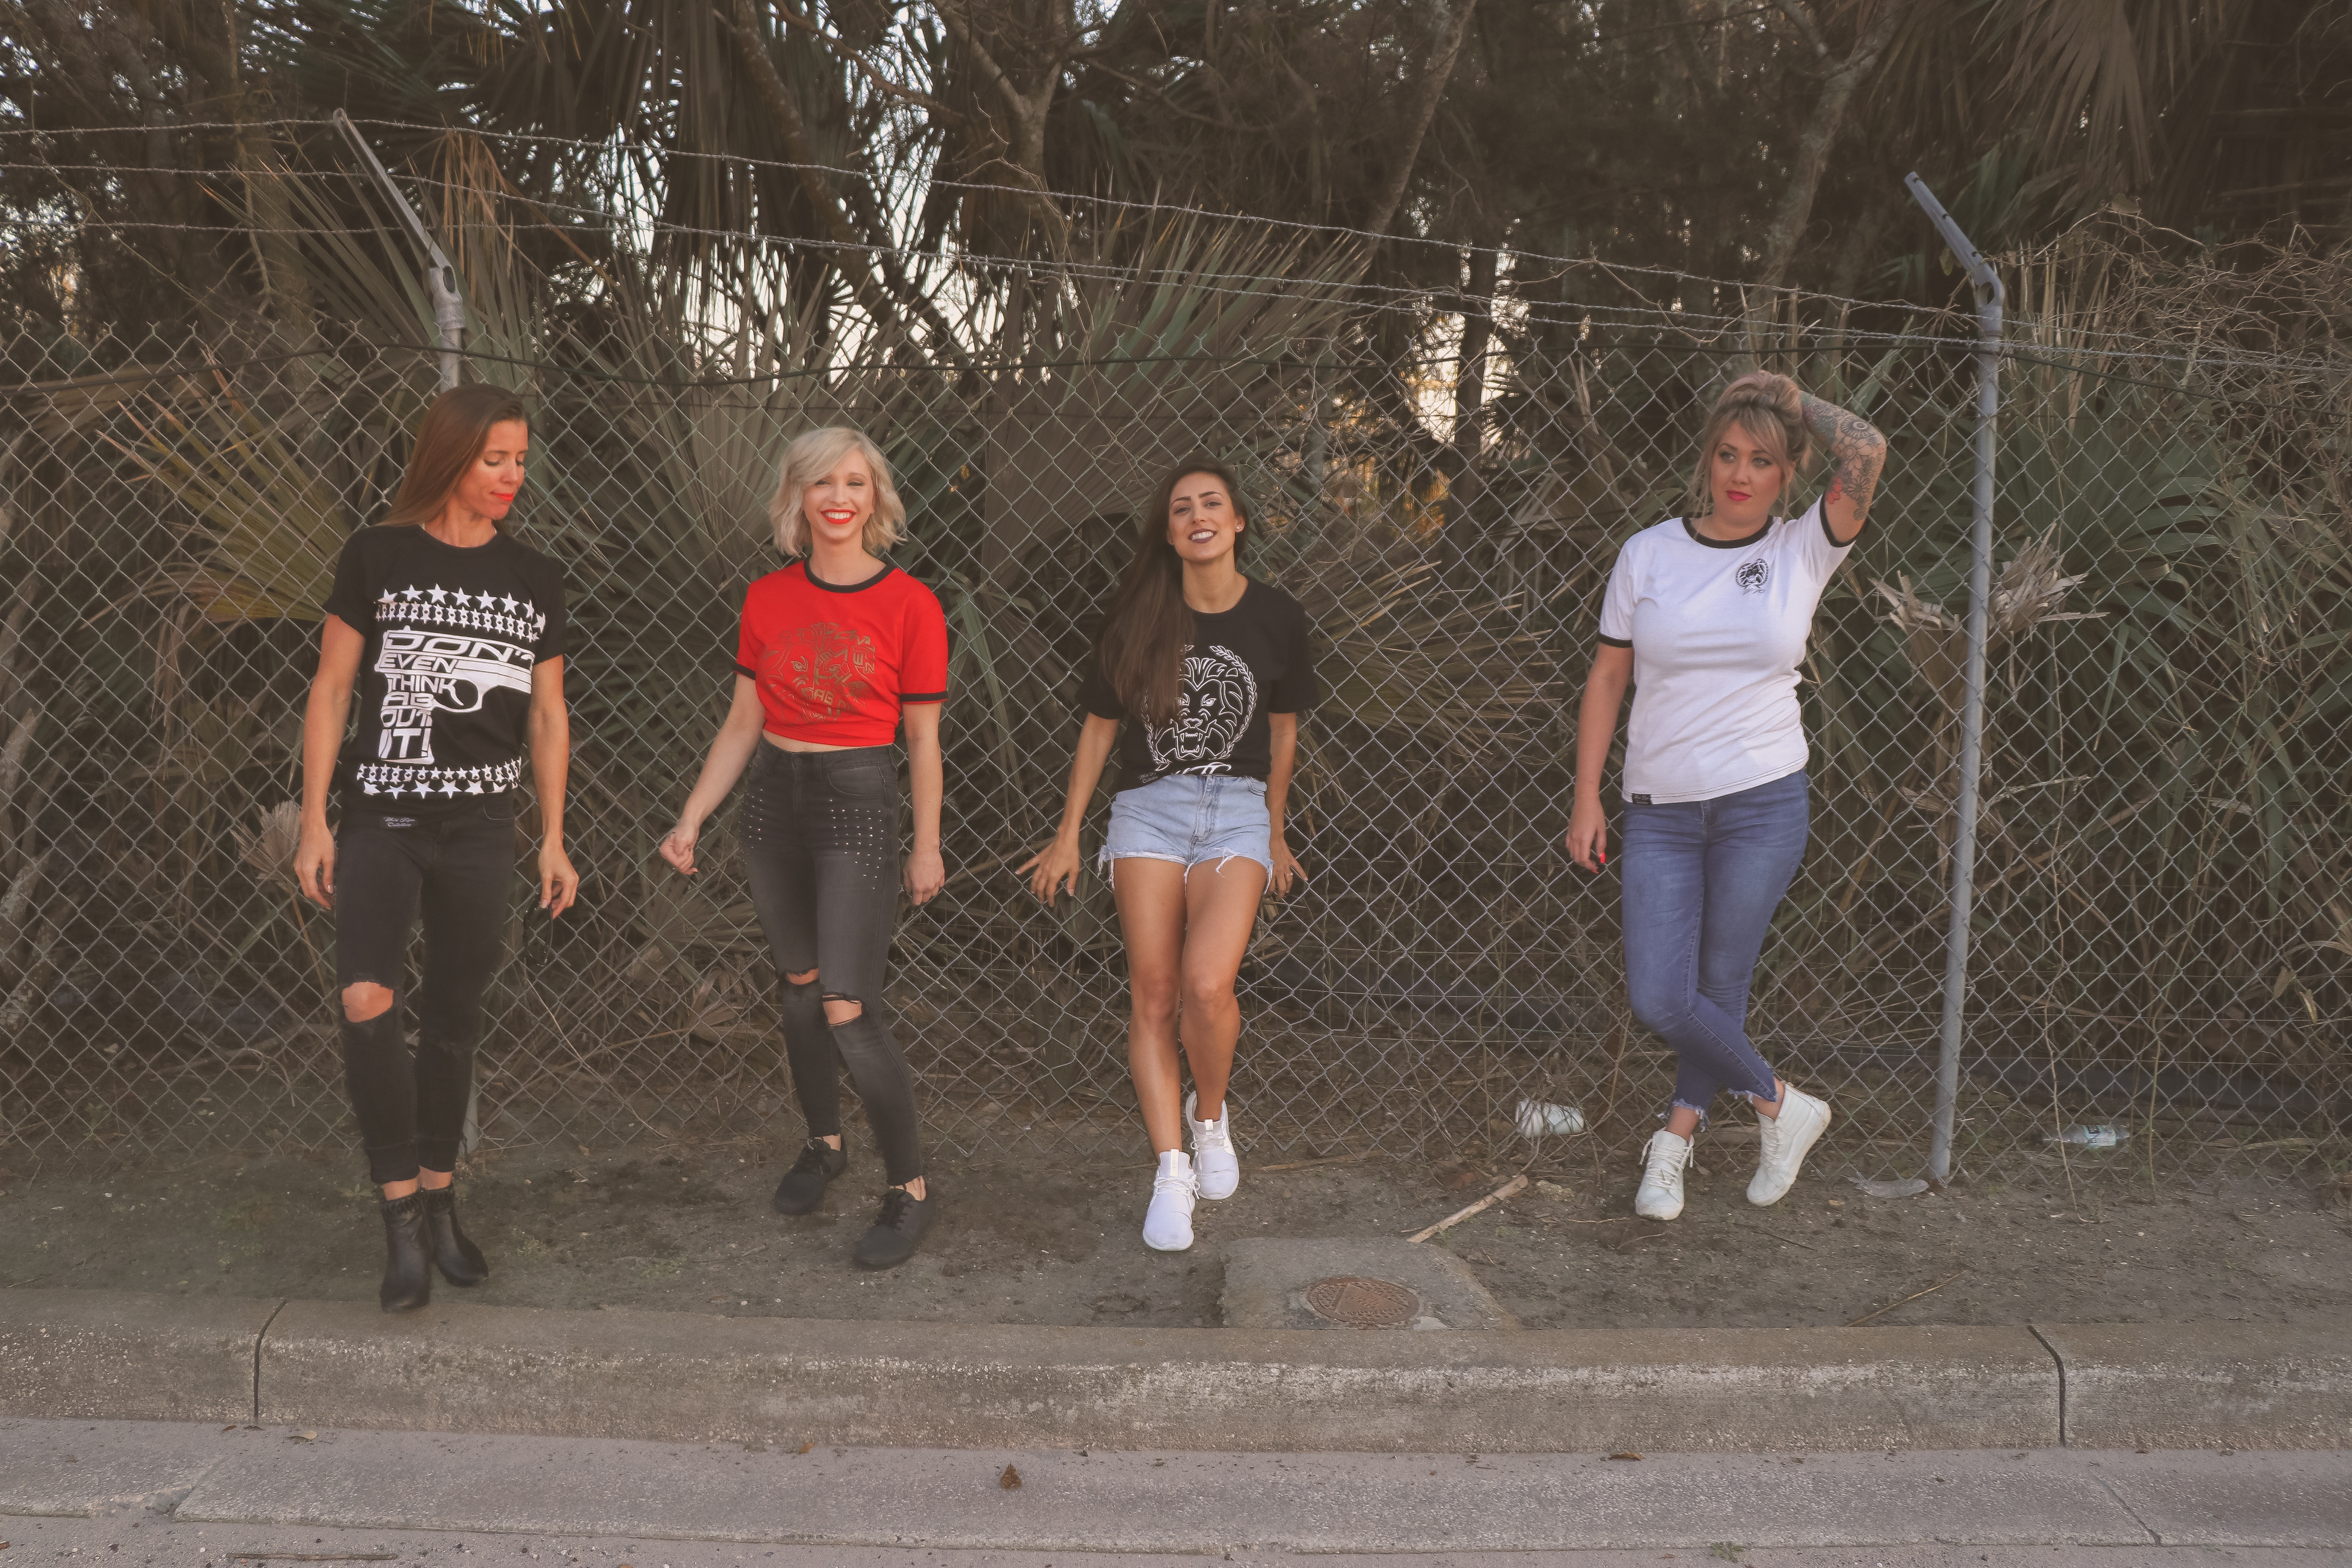
fun, leisure, walking